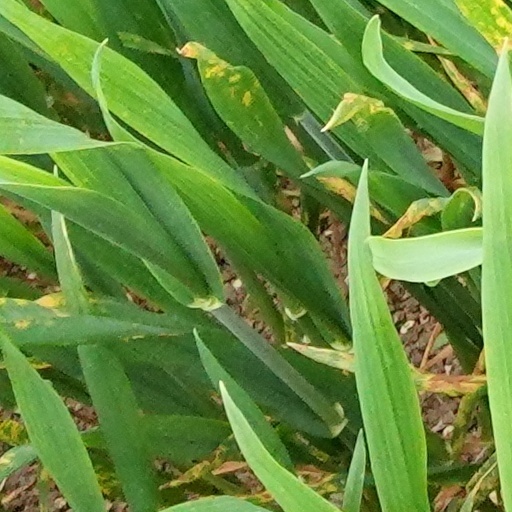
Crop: wheat